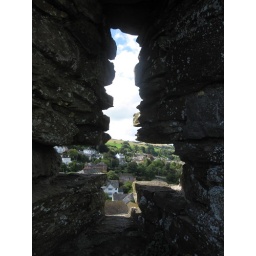
window in the castle